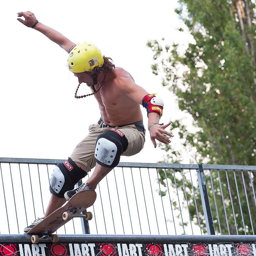
A man performs a skateboard trick at the top of a skateboarding ramp.
A skateboarder in the middle of a grind.
A shirtless man doing tricks on his skateboard
A man is doing a trick on his skateboard.
A shirtless man wearing a helmet and knee pads skateboarding on a halfpipe.